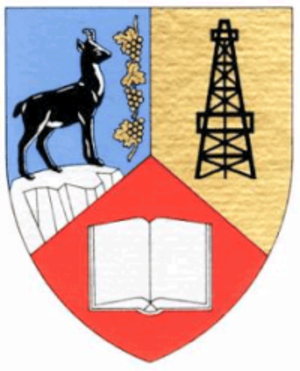
Prahova (distrikt)
Coat of Arms of Prahova county
Prahova er et distrikt i Muntenien i Rumænien med 829.945 indbyggere. Hovedstad er byen Ploiești.